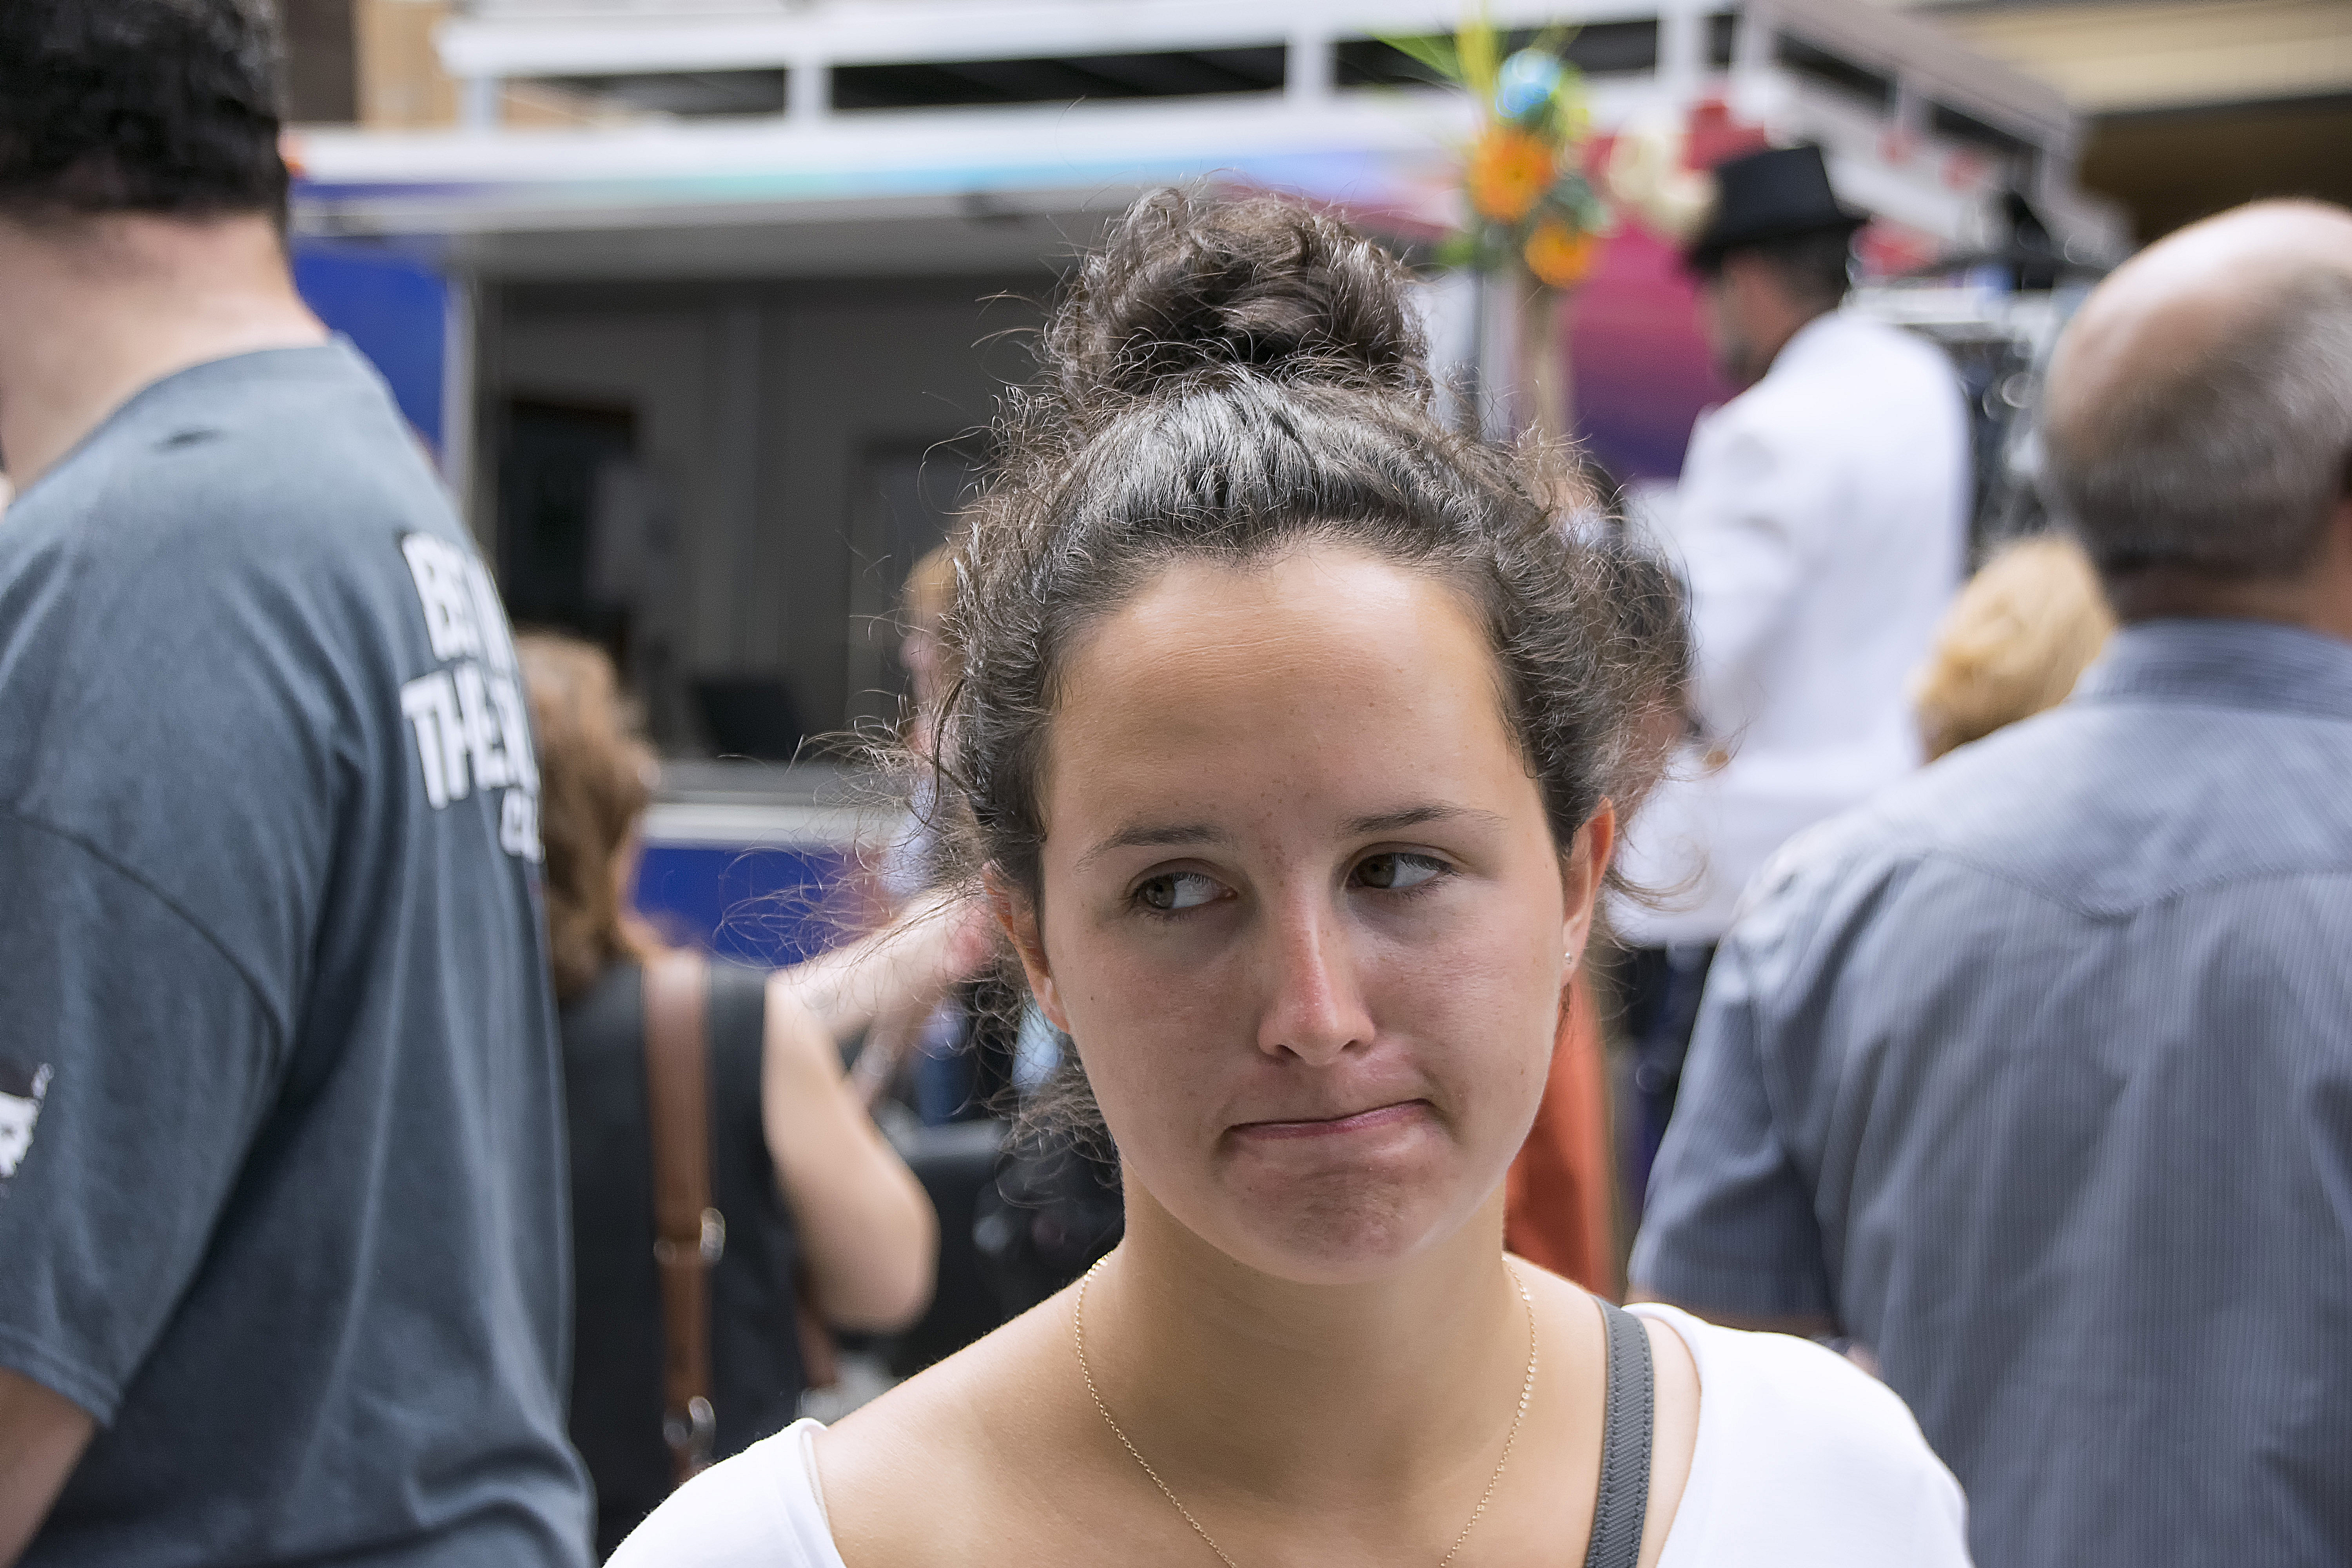
man, person, people, urban, crowd, male, graffiti, marriage, art, canada, quebec, sherbrooke, urbain, amalgam